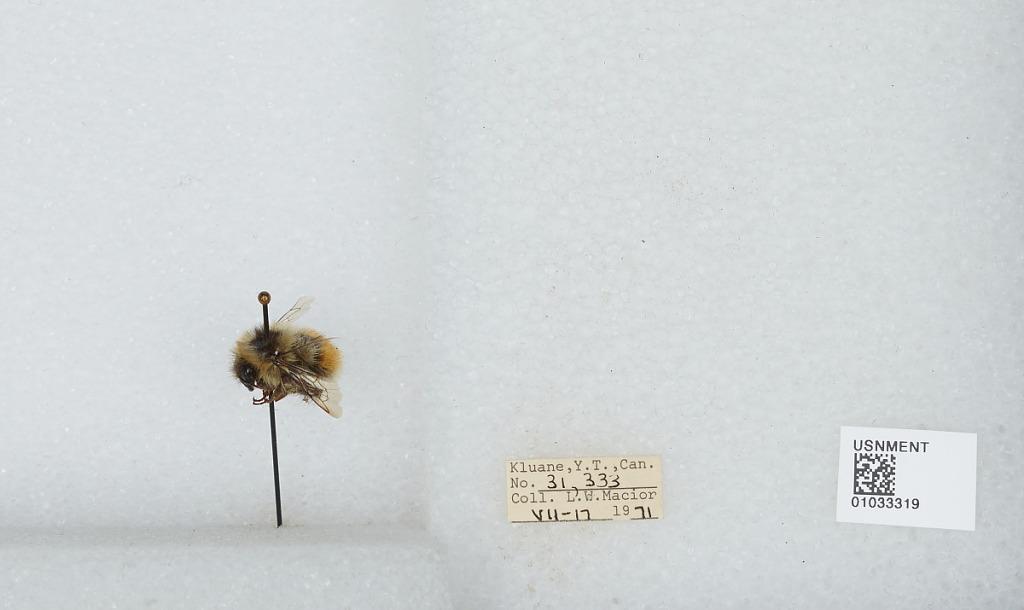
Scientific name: Bombus (Pyrobombus) sylvicola Kirby
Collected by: L. Macior
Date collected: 1971-7-17
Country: Canada
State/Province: Yukon Territory
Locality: Kluane
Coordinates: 60.75, -139.5